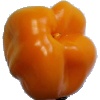
Label: yellow_pepper